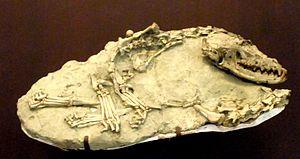
Les Canidés forment une famille basale des mammifères caniformes appartenant à l'ordre des Carnivora. Ce sont des mammifères carnassiers aux canines développées et aux molaires nombreuses, dont les griffes ne sont pas rétractiles, comme les loups, les chiens, les chacals ou les renards.
Eucyon est un genre éteint de petit canidés omnivores ressemblant au coyote. Il est apparu pour la première fois en Amérique du Nord pendant le Miocène, vivant de 10,3 à 3,6 Ma et ayant existé pendant environ 6,7 millions d'années. Le genre est notable parce qu'il est proposé que sa lignée ait donné naissance au genre Canis.